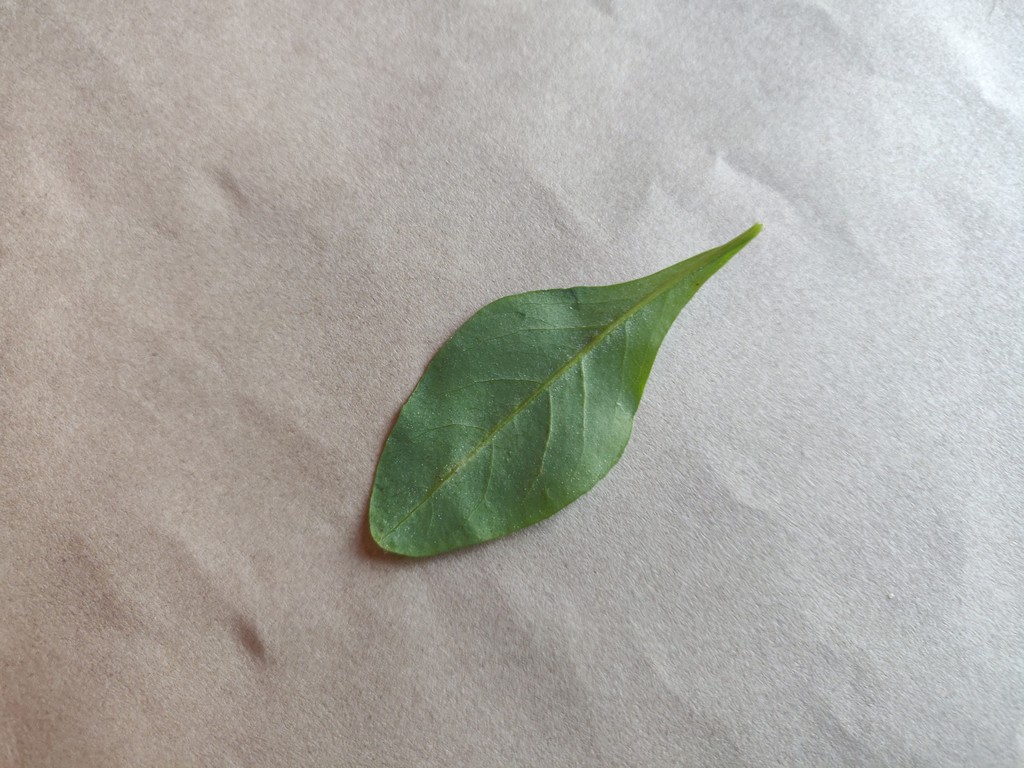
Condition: Healthy
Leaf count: single
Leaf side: back